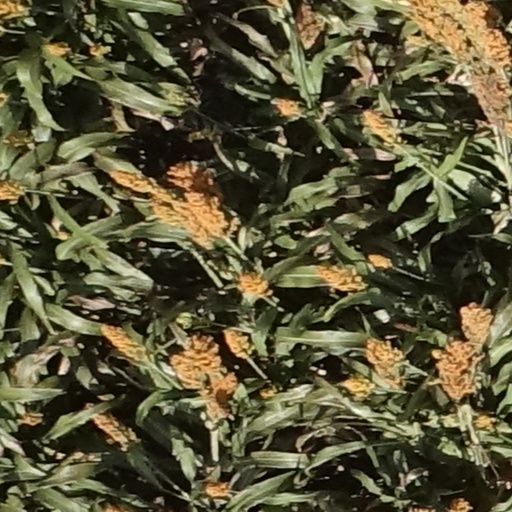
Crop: sorghum